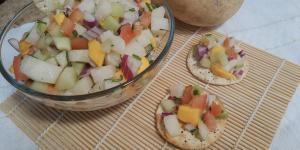
ceviche de jicama